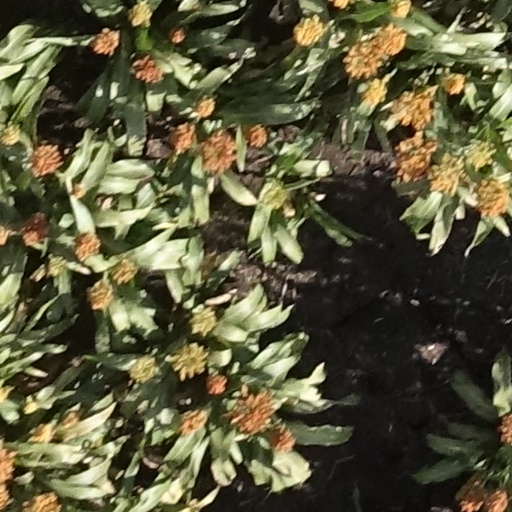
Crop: sorghum